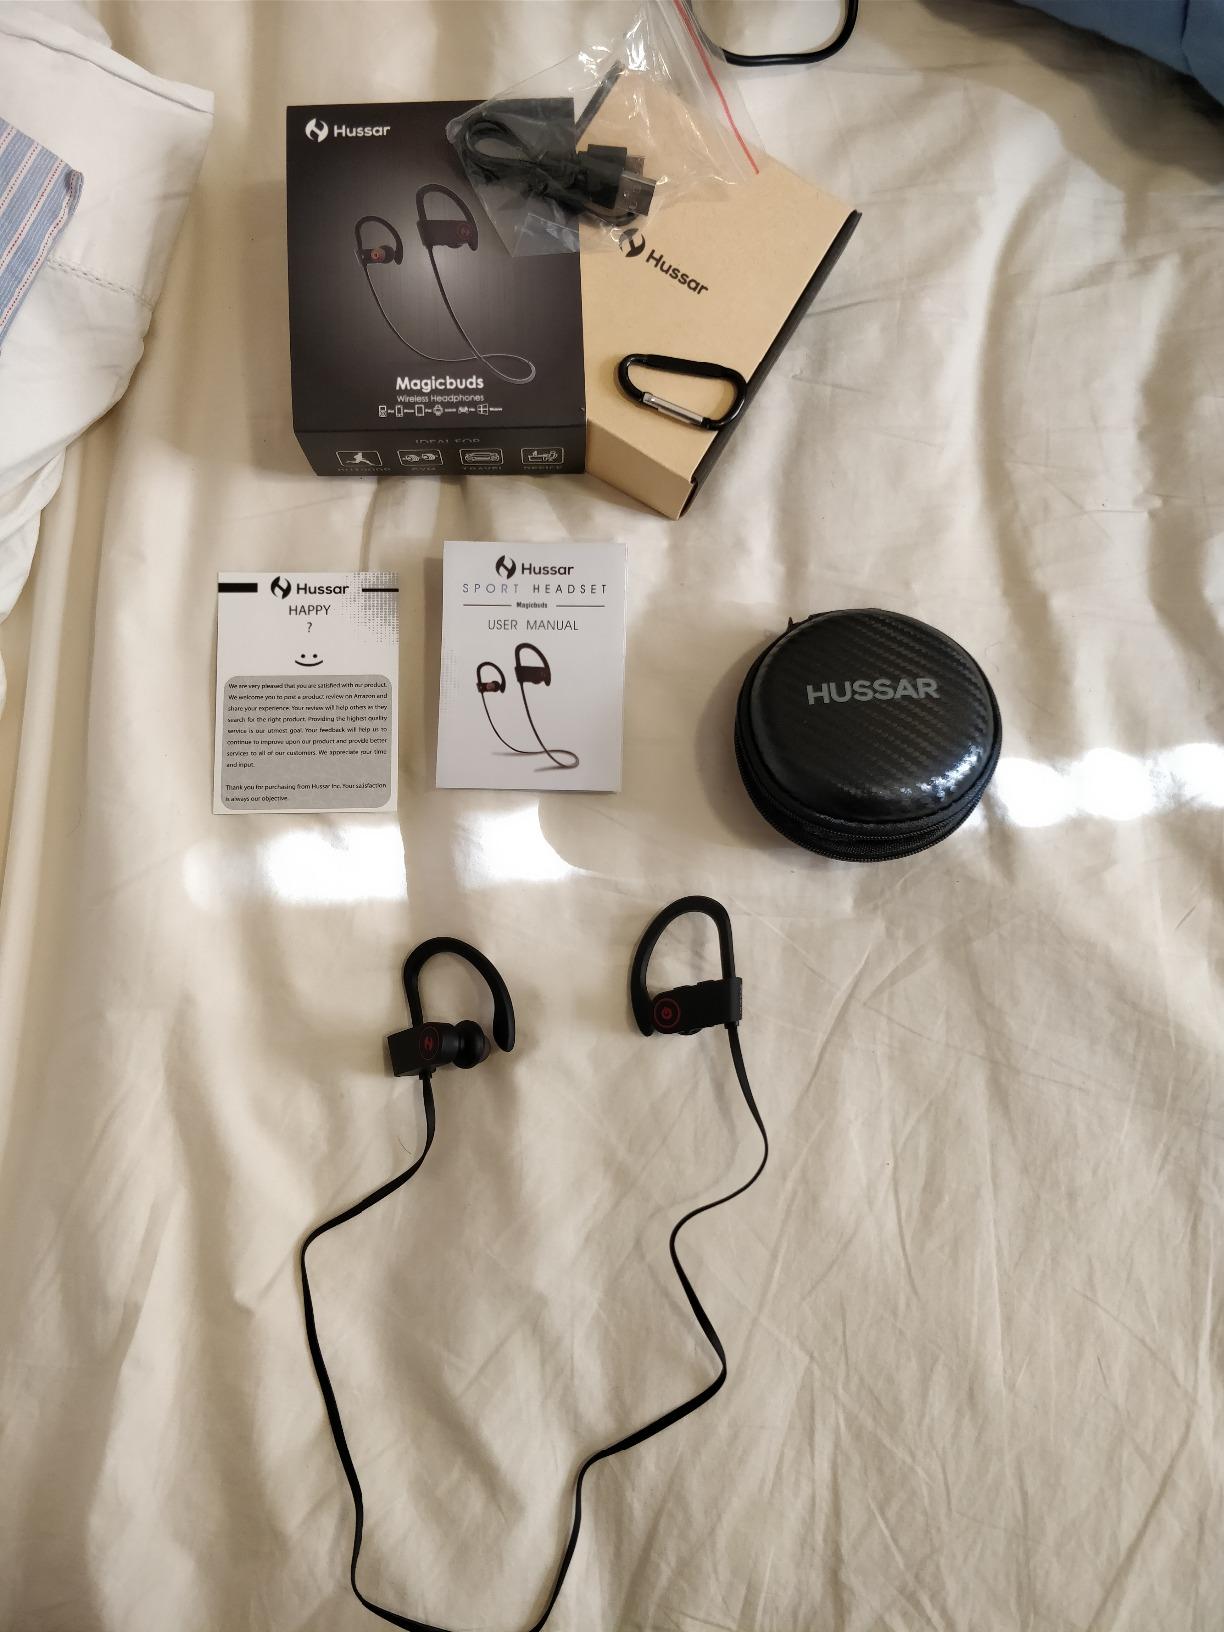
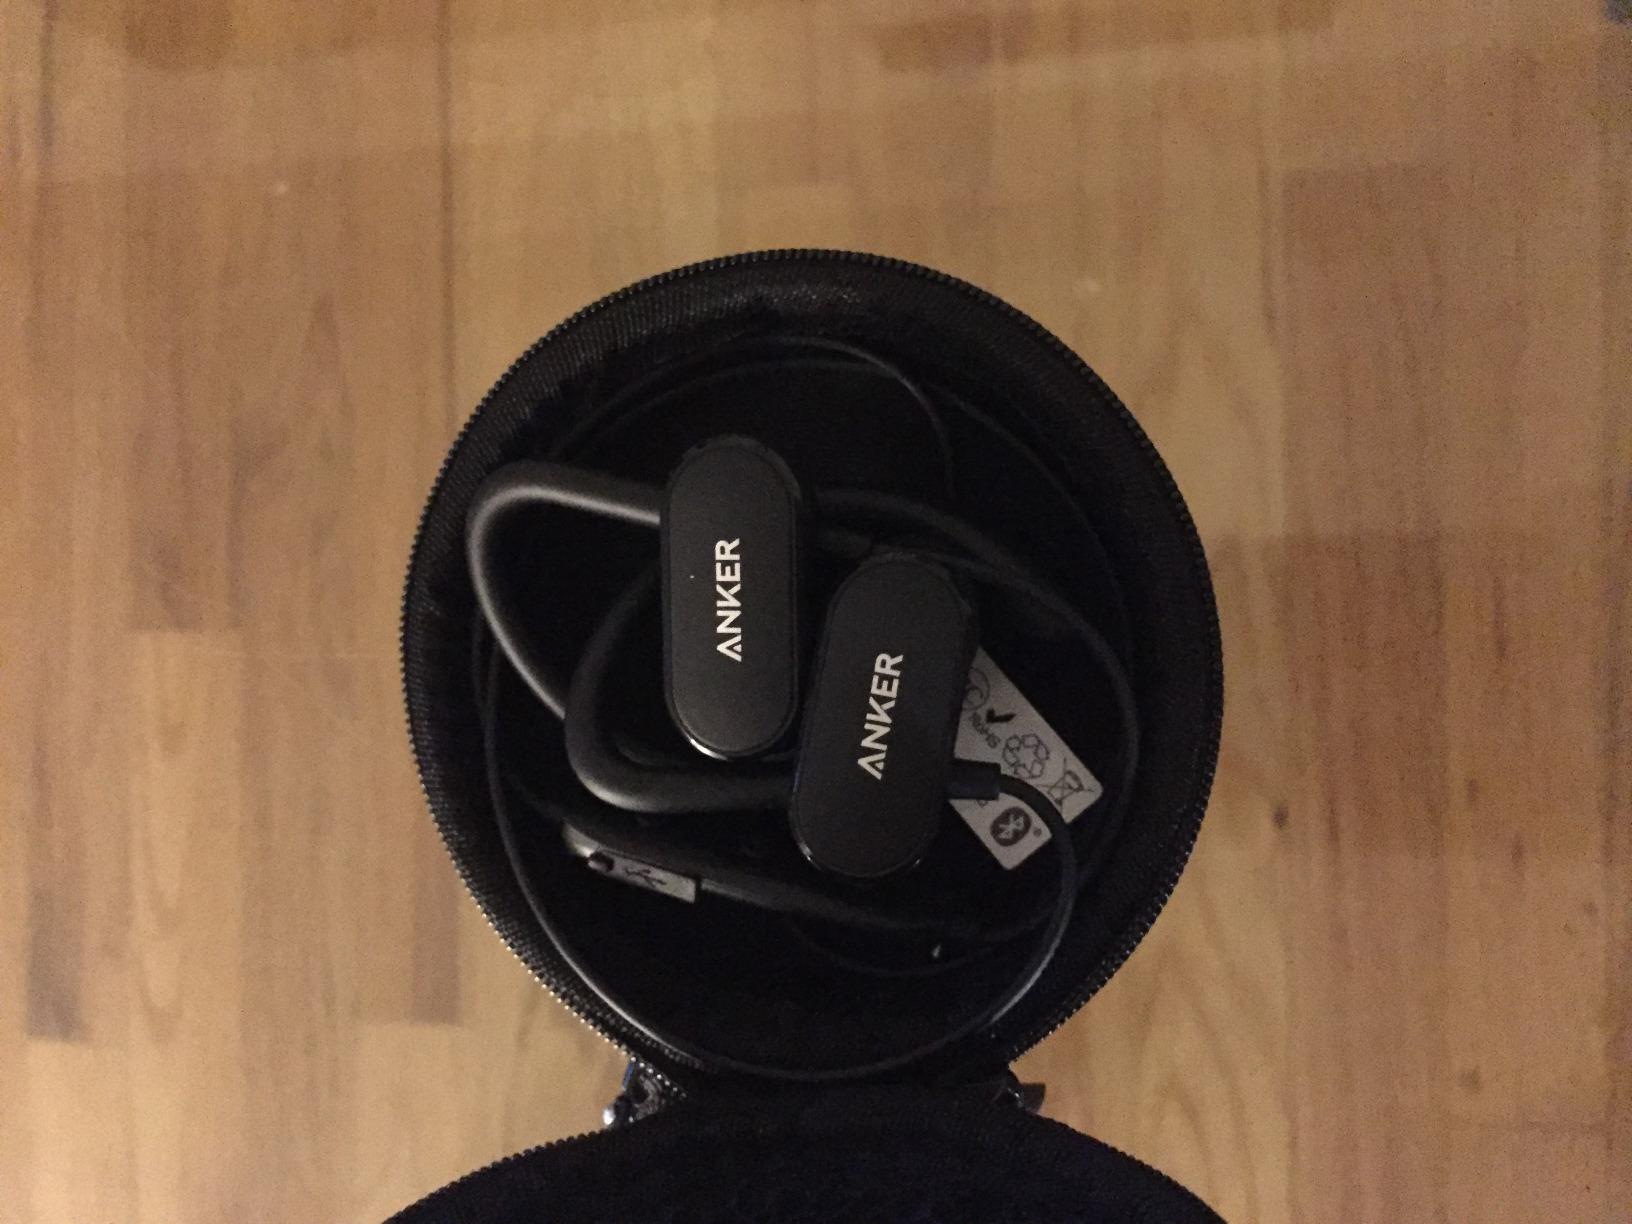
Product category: headphones
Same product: no